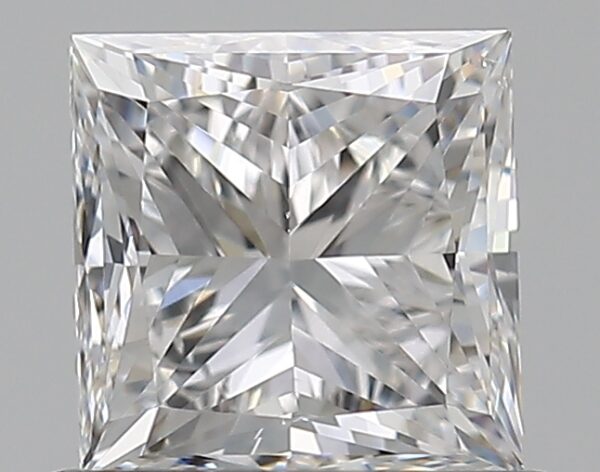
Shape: princess
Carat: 0.7
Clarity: SI1
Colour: E
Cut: VG
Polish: VG
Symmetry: VG
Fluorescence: N
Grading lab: GIA
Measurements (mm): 4.63 x 4.62 x 3.47